Arthur Davidson (motorcycling)

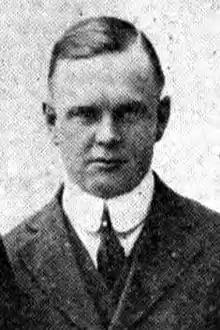

Arthur Davidson Sr. (February 11, 1881 – December 30, 1950) was an American businessman. He was one of the four founders of Harley-Davidson.